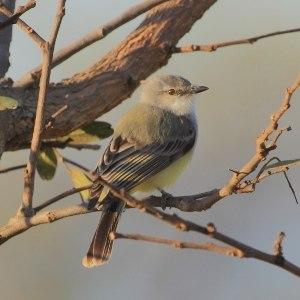
La province de La Pampa est une province du centre de l'Argentine. Elle est bordée à l'ouest par la province de Mendoza, au sud par le Río Colorado qui la sépare de la province de Río Negro, à l'est par celle de Buenos Aires et au nord par la province de San Luis et celle de Córdoba. Sa capitale est Santa Rosa.